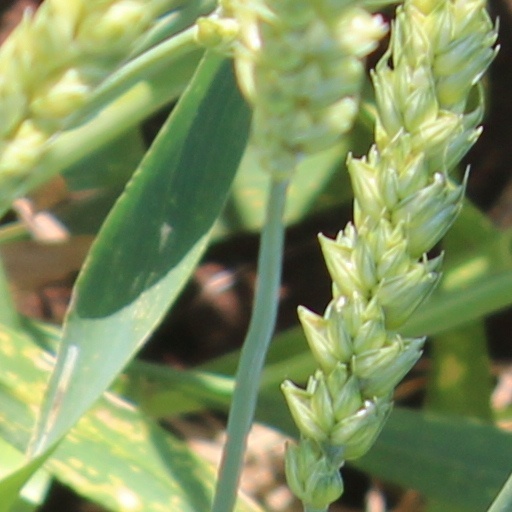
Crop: wheat